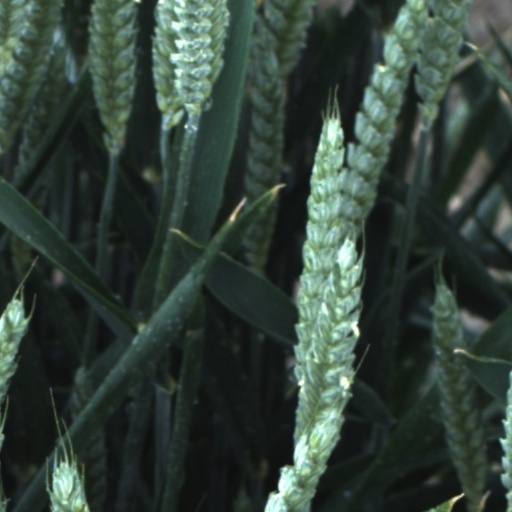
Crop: wheat